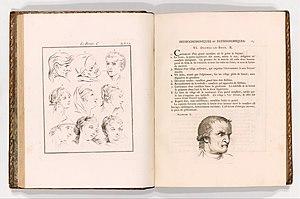
Johann Caspar Lavater est un penseur, théologien, poète et écrivain suisse de langue allemande.